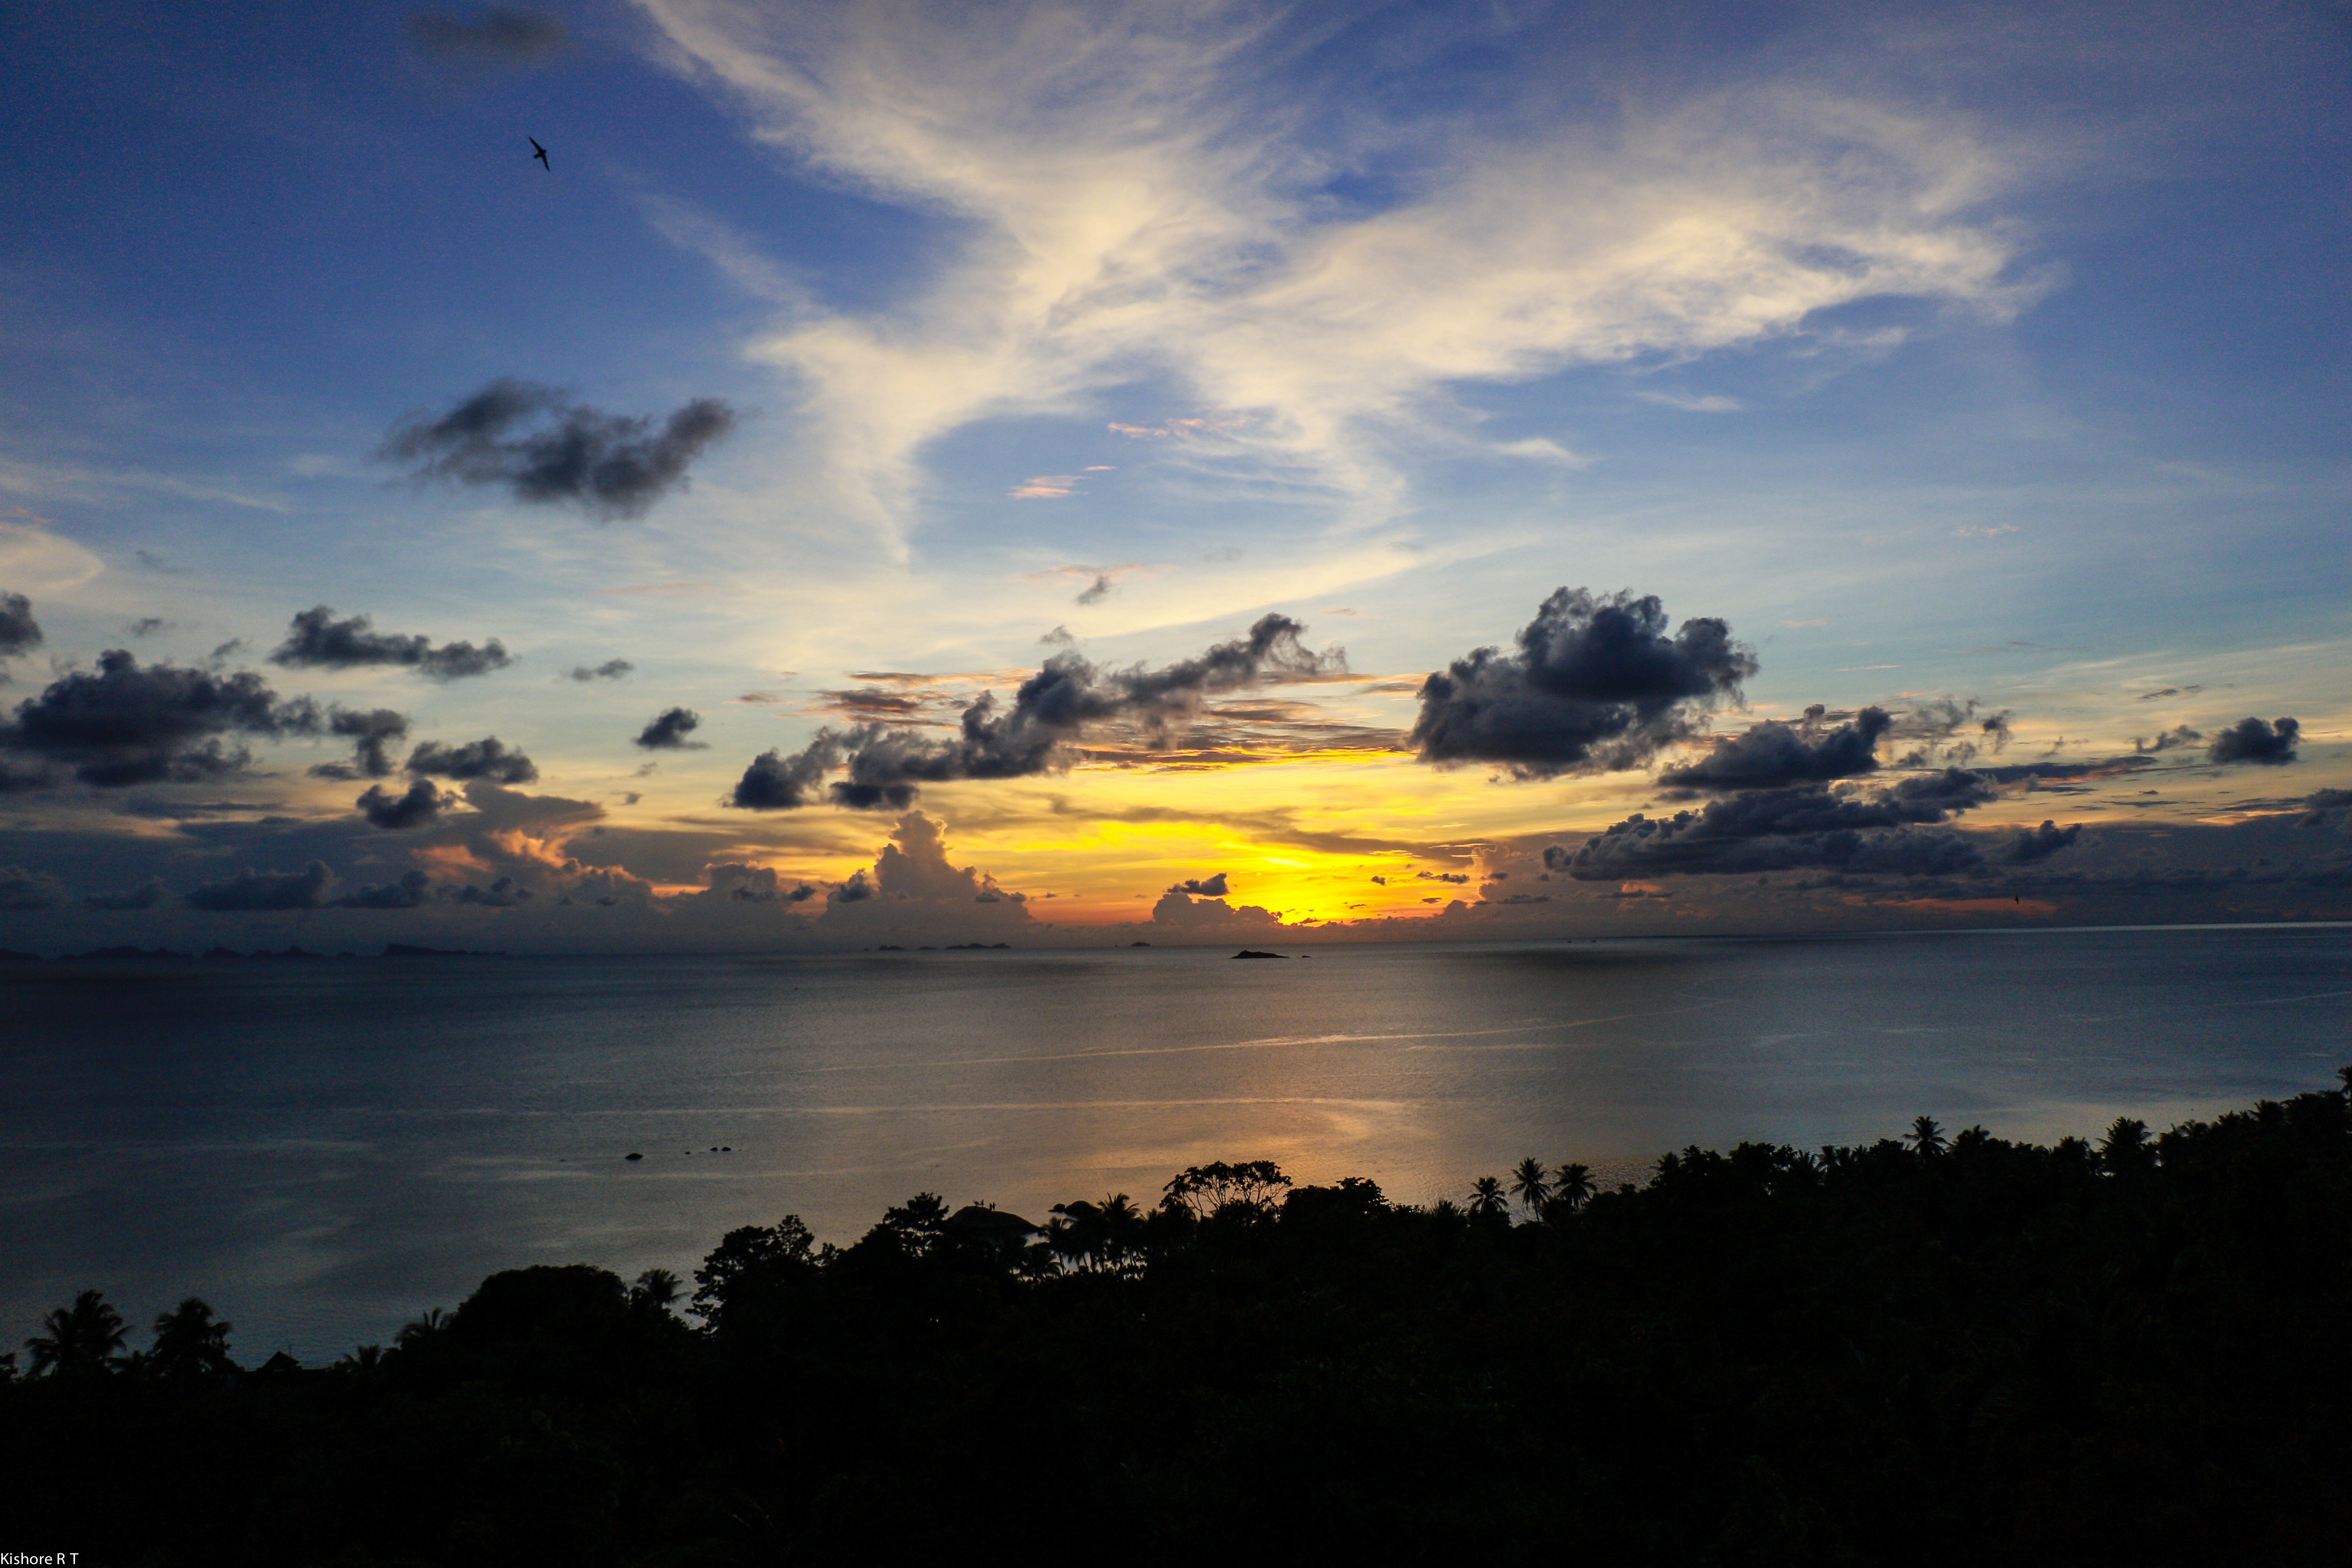
beach, sea, coast, ocean, horizon, cloud, sky, sun, sunrise, sunset, sunlight, morning, wave, dawn, atmosphere, dusk, evening, reflection, bay, afterglow, meteorological phenomenon